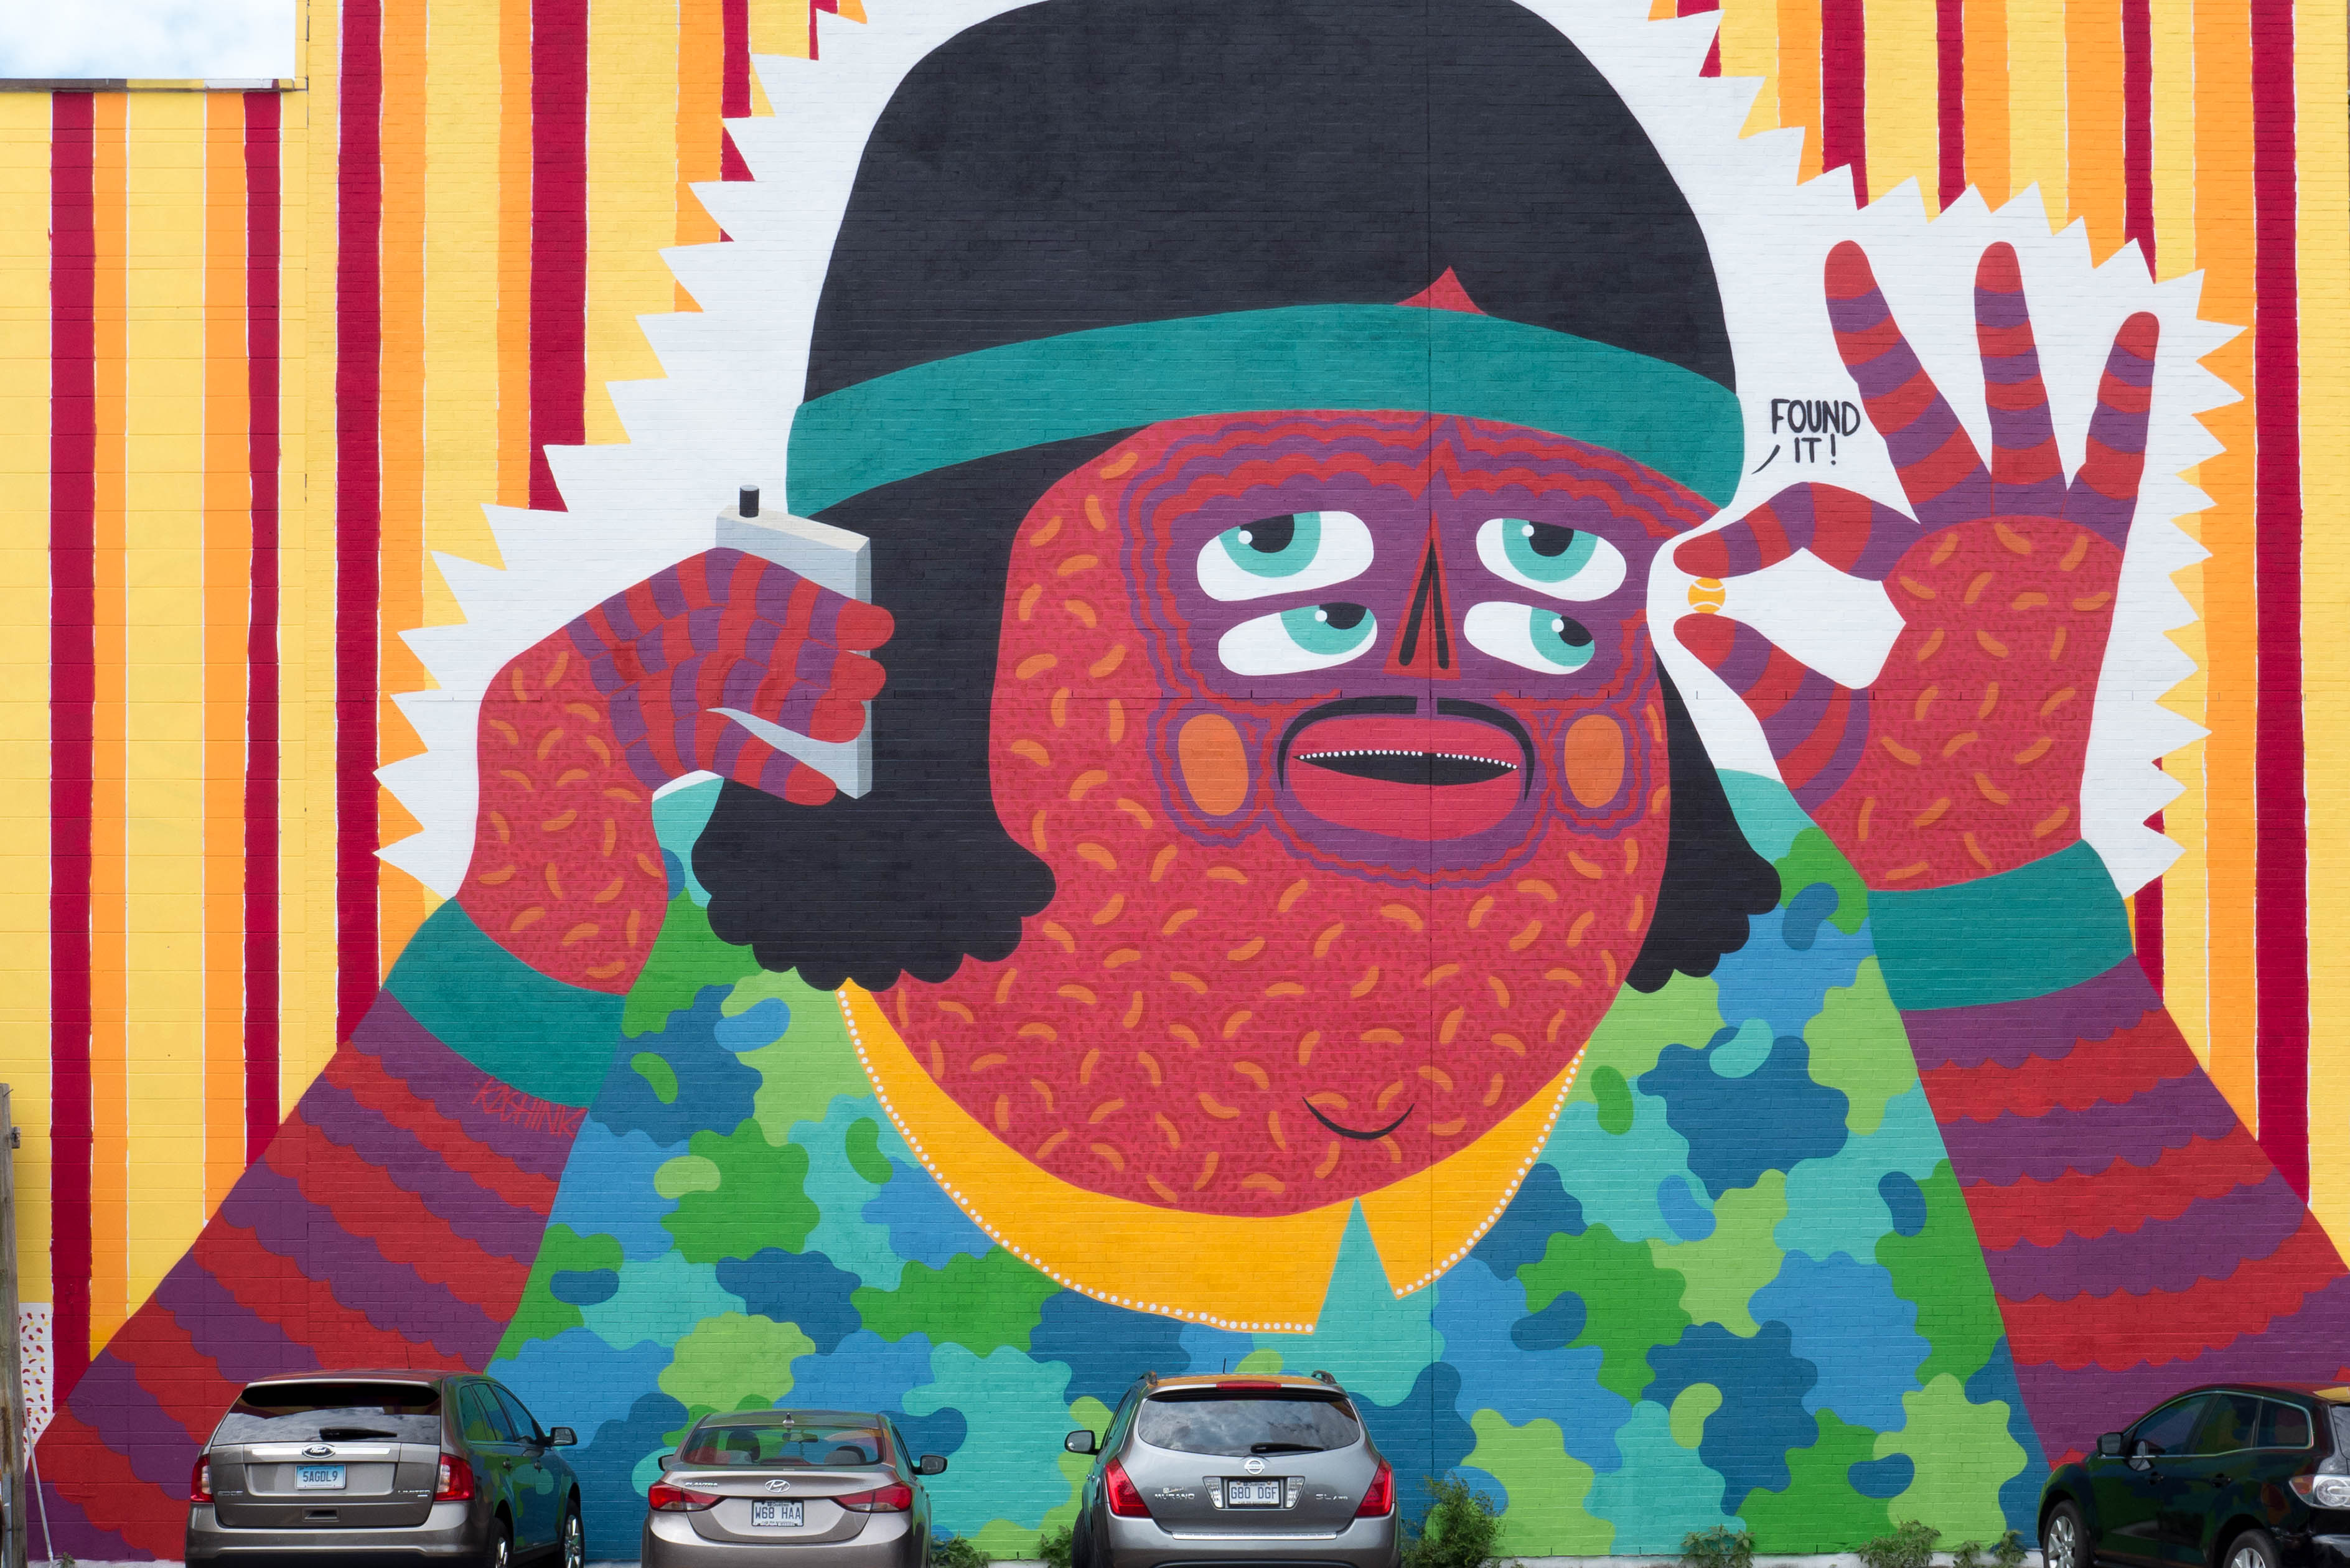
street, color, painting, street art, art, illustration, canada, mural, lumix, panasonic, dmc, lx7, panasoniclumixdmclx7, quebec, montreal, t41